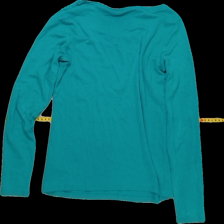
View: back
Type: Sweater
Category: Ladies
Brand: Esprit
Colors: Turquoise
Material: 100% Cotton
Pattern: Plain
Cut: C-collar
Size: M
Season: All
Trend: No trend
Stains: Yes
Price range: <50
Recommended usage: Export